Paula's Party

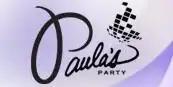

Paula's Party is a show on the Food Network hosted by Paula Deen. Unlike her other show on the Food Network, "Paula's Home Cooking, Paula's Party" was originally taped in front of a small audience at Uncle Bubba's Oyster House in Savannah, Georgia, and Deen herself frequently interacts with audience members. In 2008, taping of the show moved from Savannah to Food Network studios in New York City.